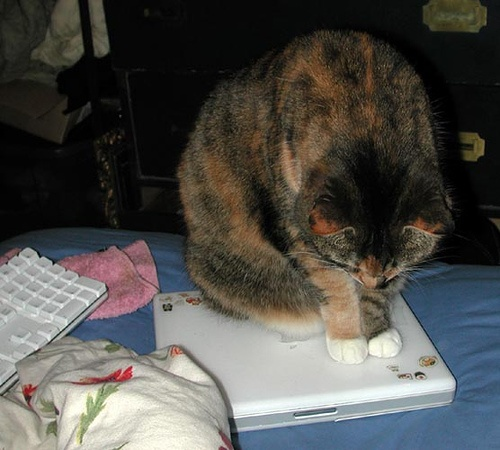
A cat is sitting on top of a closed white lap top.
A calico cat sitting on a closed laptop on a bed.
A cat sitting on top of a note pad on a table.
A cat is standing right on an electronic device.
A striped cat sitting on a laptop computer